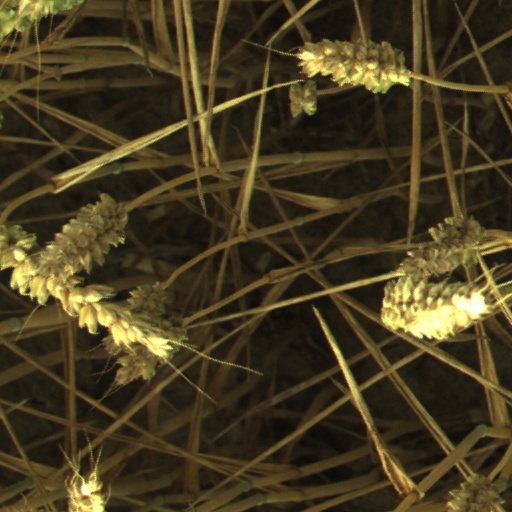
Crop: wheat